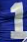
Number: 1